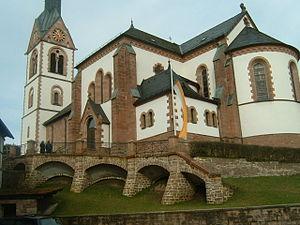
Jossgrund est une municipalité allemande située dans le land de la Hesse et l'arrondissement de Main-Kinzig.